Pepin of Italy

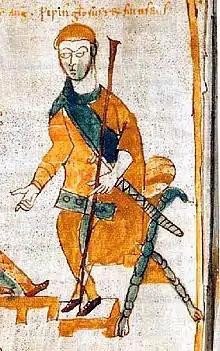
Pepin depicted on a 10th century copy of a manuscript originally made in 829–836.

Pepin or Pippin (born Carloman), (777 – 8 July 810) was King of Italy from 781 until his death in 810. He was the third son of Charlemagne (and his second with Queen Hildegard). Upon his baptism in 781, Carloman was renamed Pepin, where he was also crowned as king of the Lombard Kingdom his father had conquered. Pepin ruled the kingdom from a young age under Charlemagne, but predeceased his father. His son Bernard was named king of Italy after him, and his descendants were the longest-surviving direct male line of the Carolingian dynasty.